Henry I, Margrave of the Saxon Ostmark

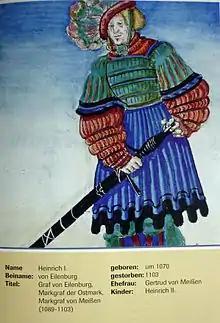
Depiction in the chronicles by George Spalatin

Henry I (1070–1103), nicknamed the Old, a member of the House of Wettin, was Count of Eilenburg as well as Margrave of the Saxon Eastern March (March of Lusatia) from 1081 and Margrave of Meissen from 1089 until his death.